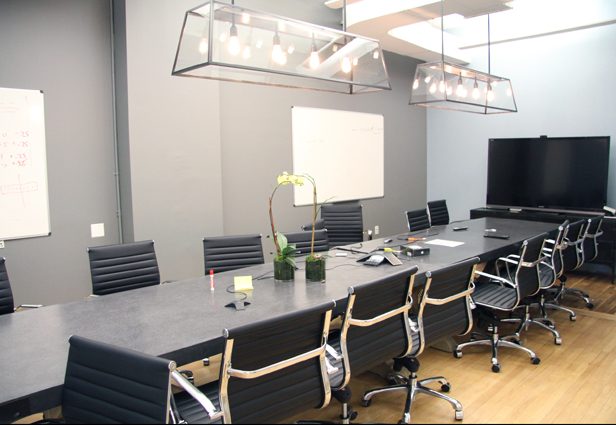
Fire: no
Smoke: no